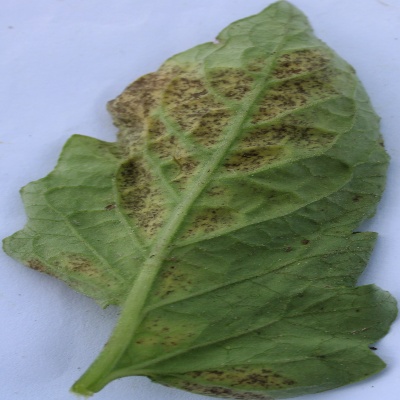
Crop: Tomato
Condition: septoria leaf spot